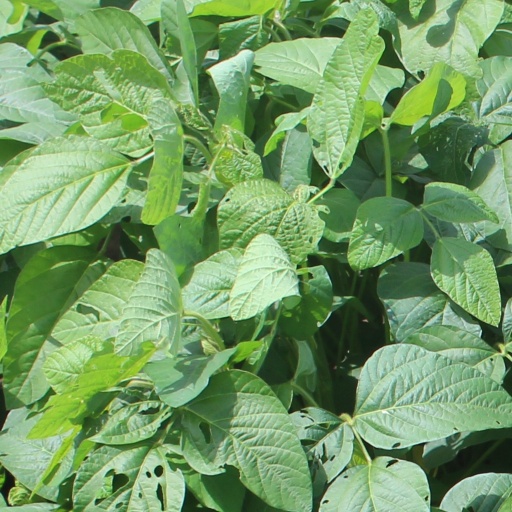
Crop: soybean